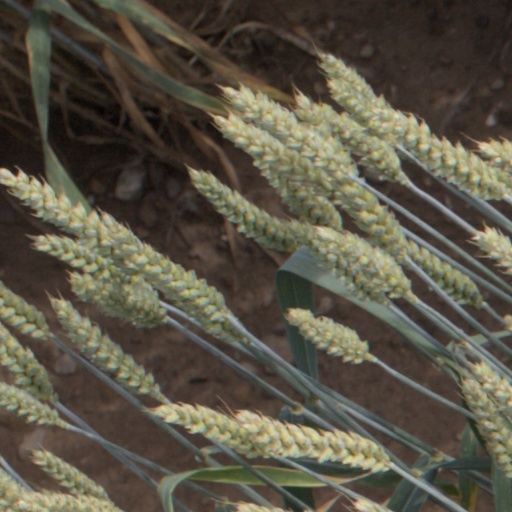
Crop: wheat